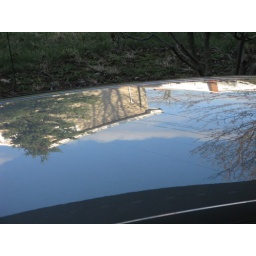
in the car roof